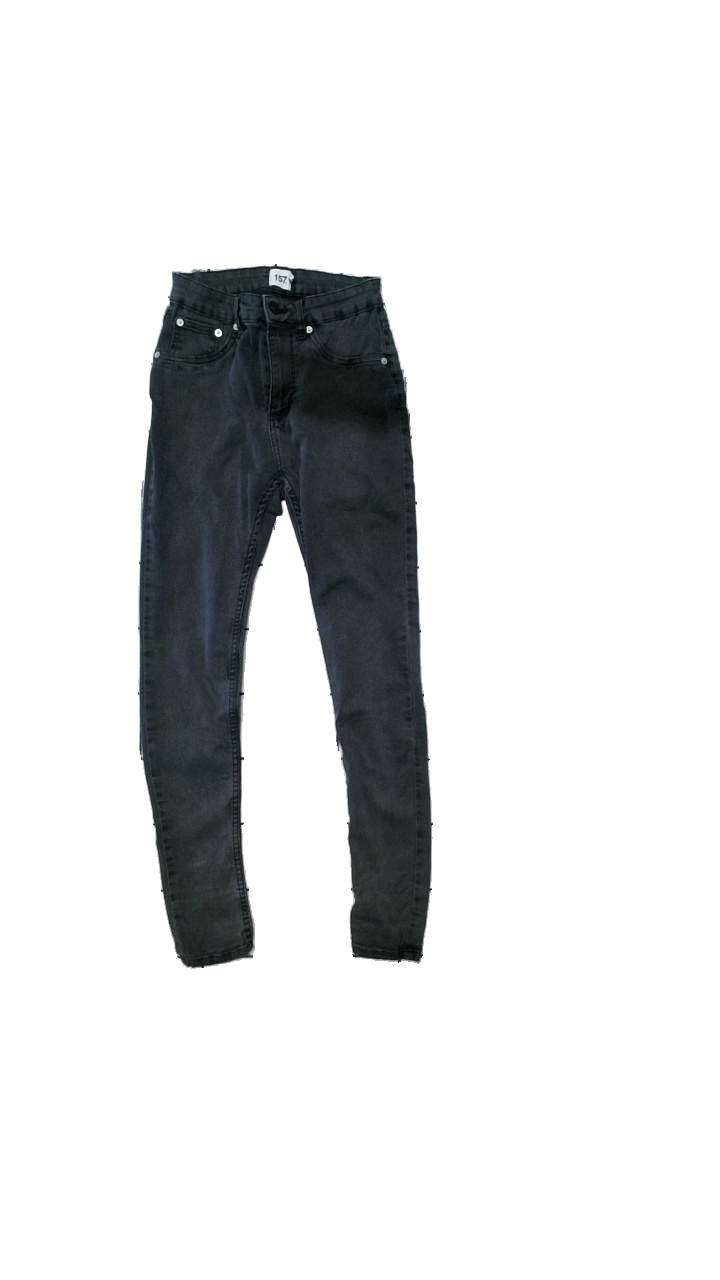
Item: Jeans (Ladies)
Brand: Lager 157
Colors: Grey
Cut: Tight
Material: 63% Cotton, 36% Polyester, 1% Elastane
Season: All
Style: Denim
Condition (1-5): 3
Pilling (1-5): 2
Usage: Export
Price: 50-100